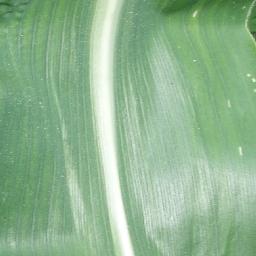
Label: Corn___healthy